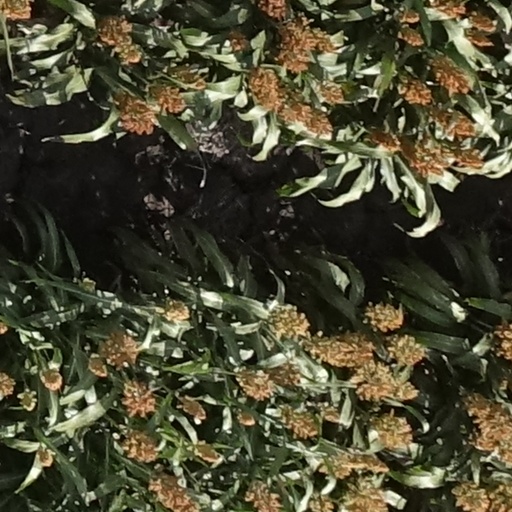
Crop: sorghum